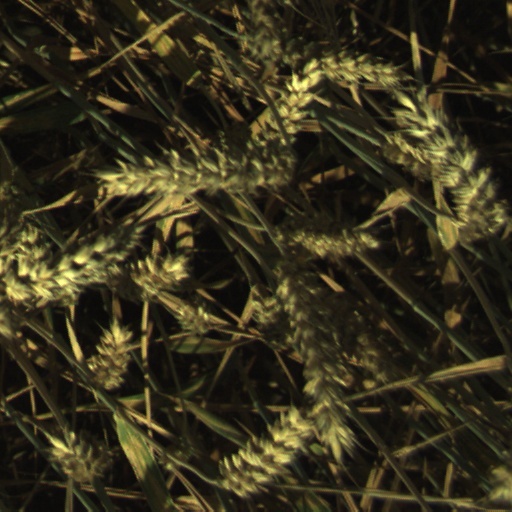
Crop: wheat